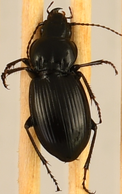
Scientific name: Cyclotrachelus torvus
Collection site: Northern Great Plains Research Laboratory NEON (NOGP), plot NOGP_012